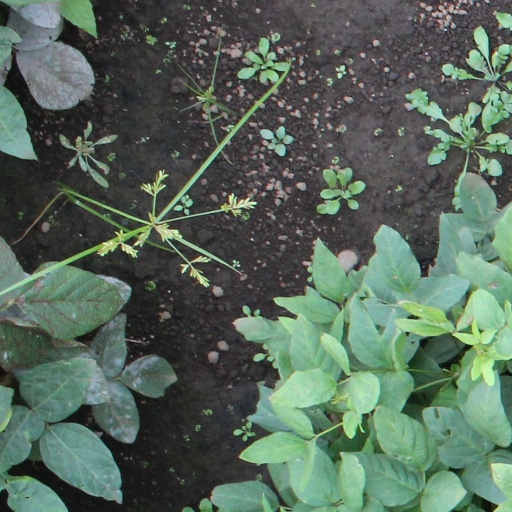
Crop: soybean